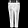
Label: Trouser